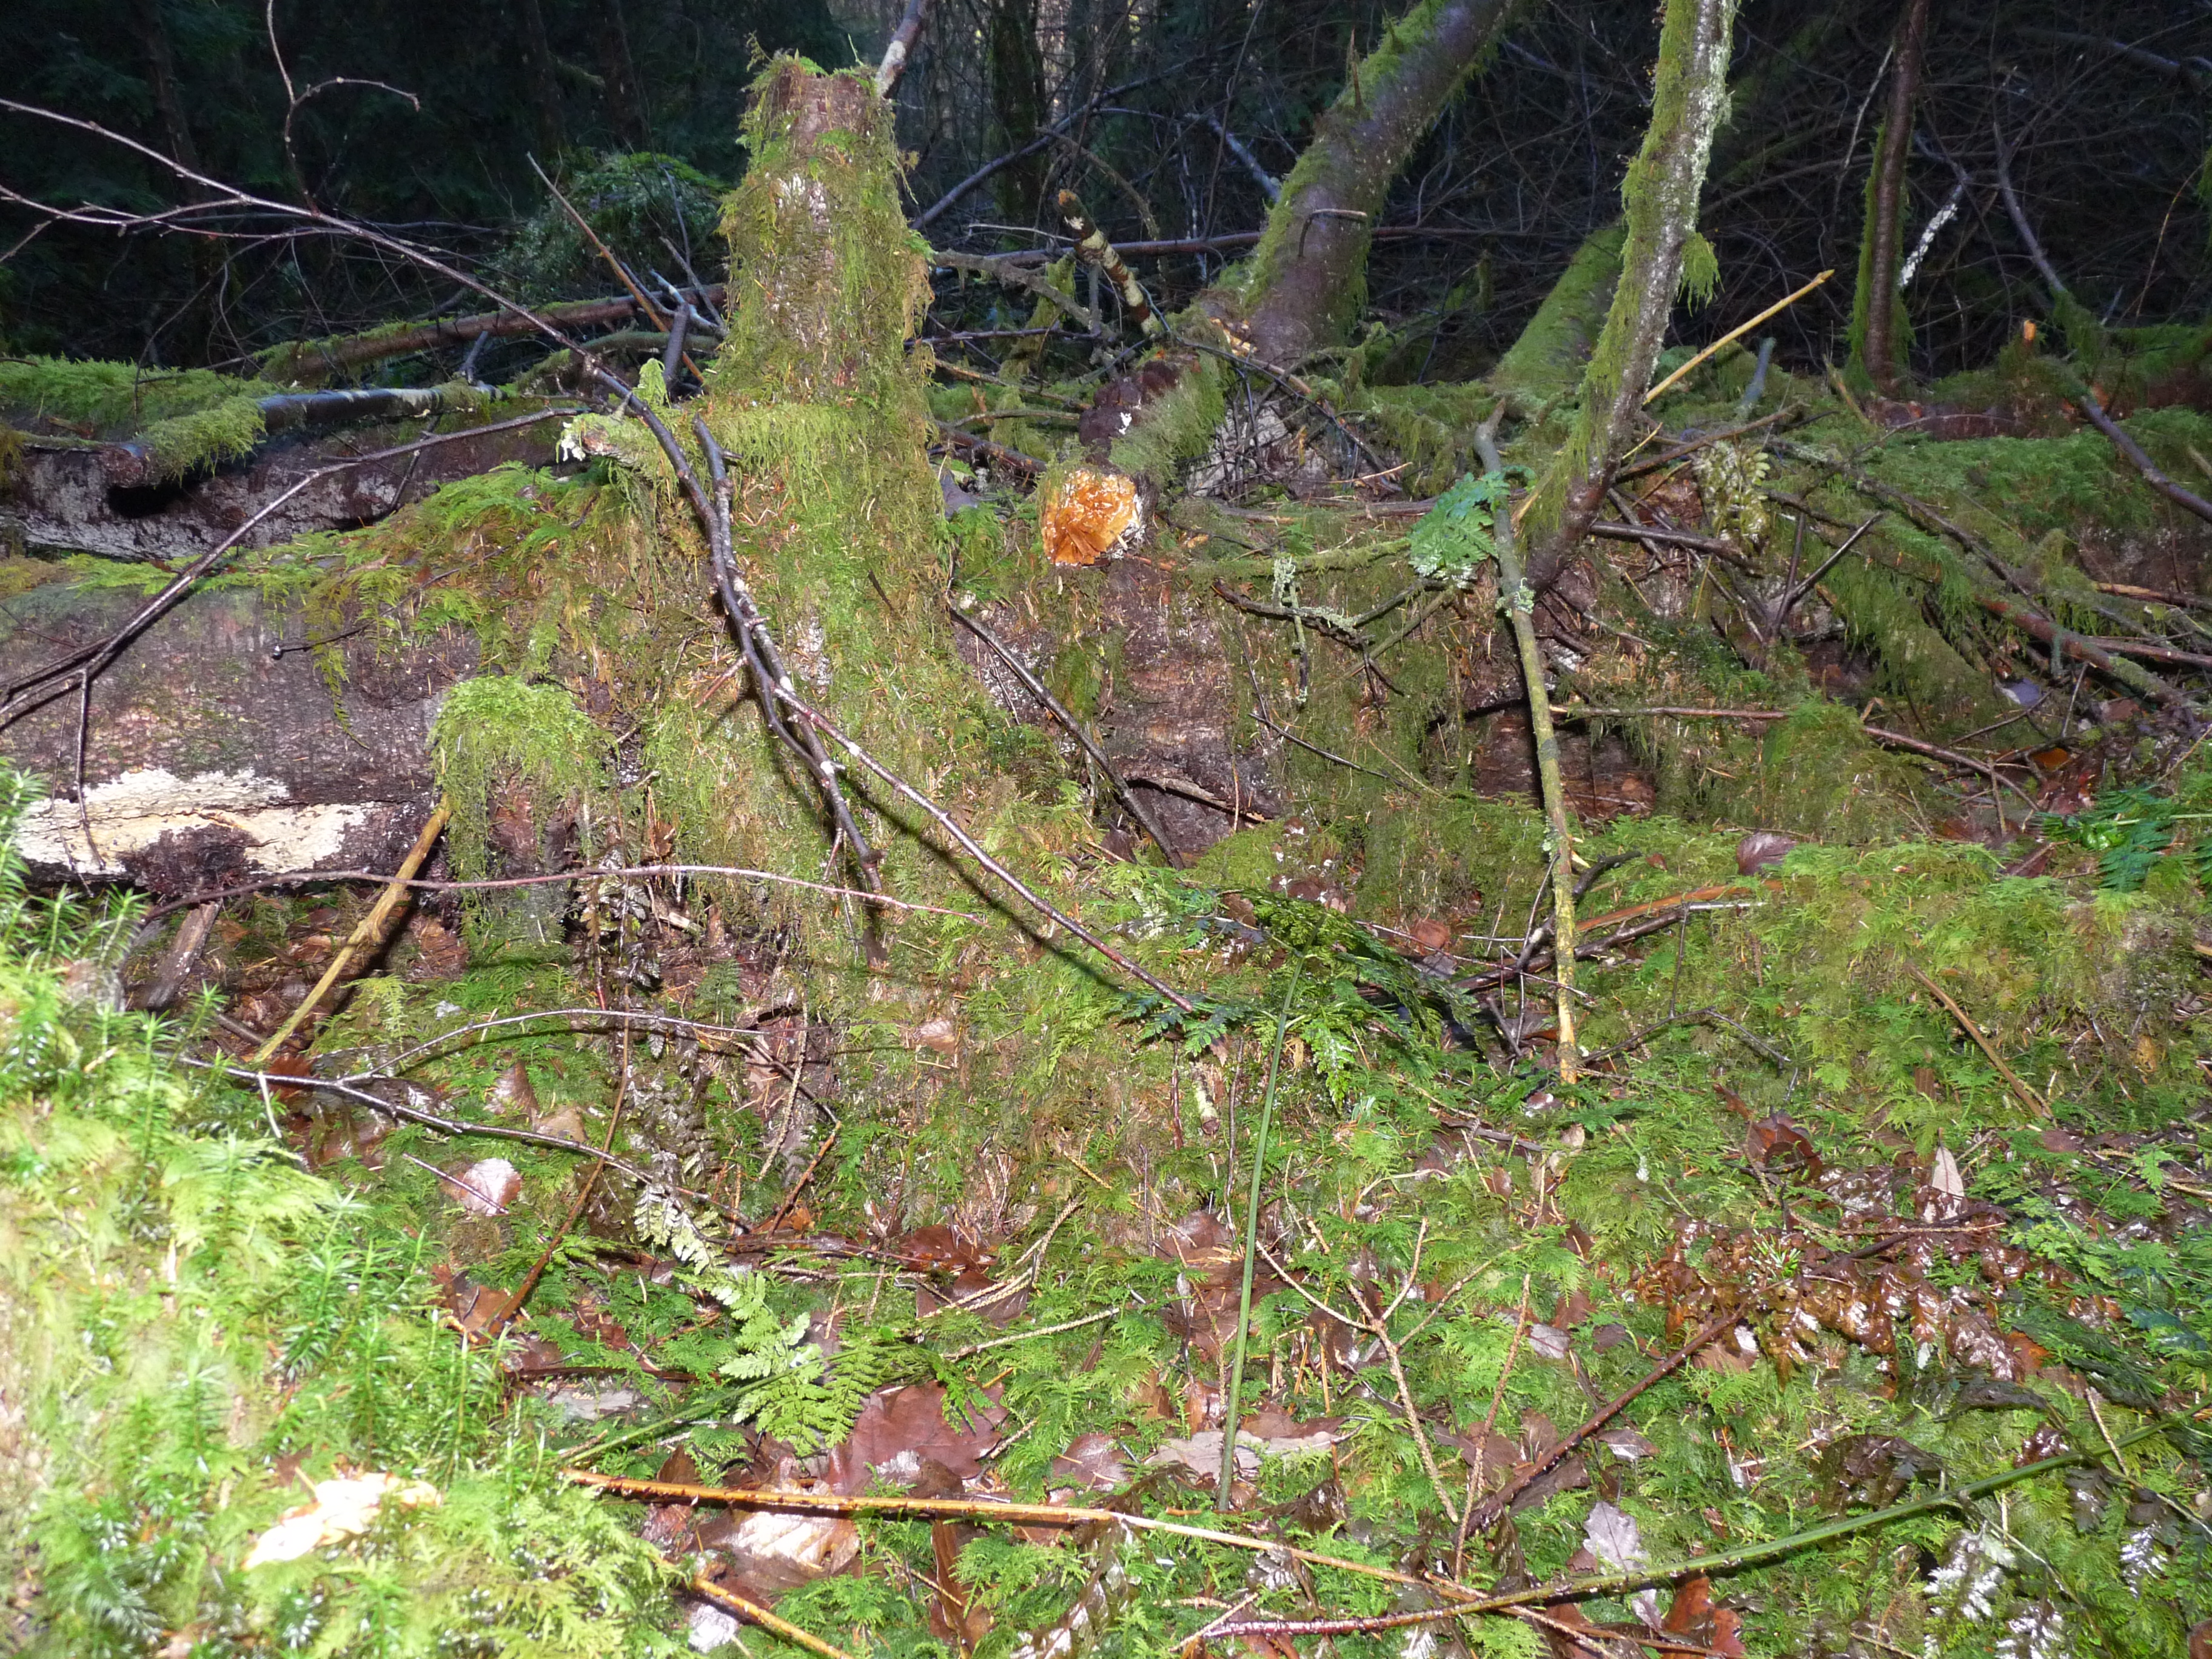
tree, forest, wilderness, branch, plant, flower, wildlife, stream, jungle, flora, fauna, wildflower, vegetation, shrub, rainforest, wetland, woodland, habitat, ecosystem, breconbeaconsjan2010, old growth forest, natural environment, woody plant, land plant